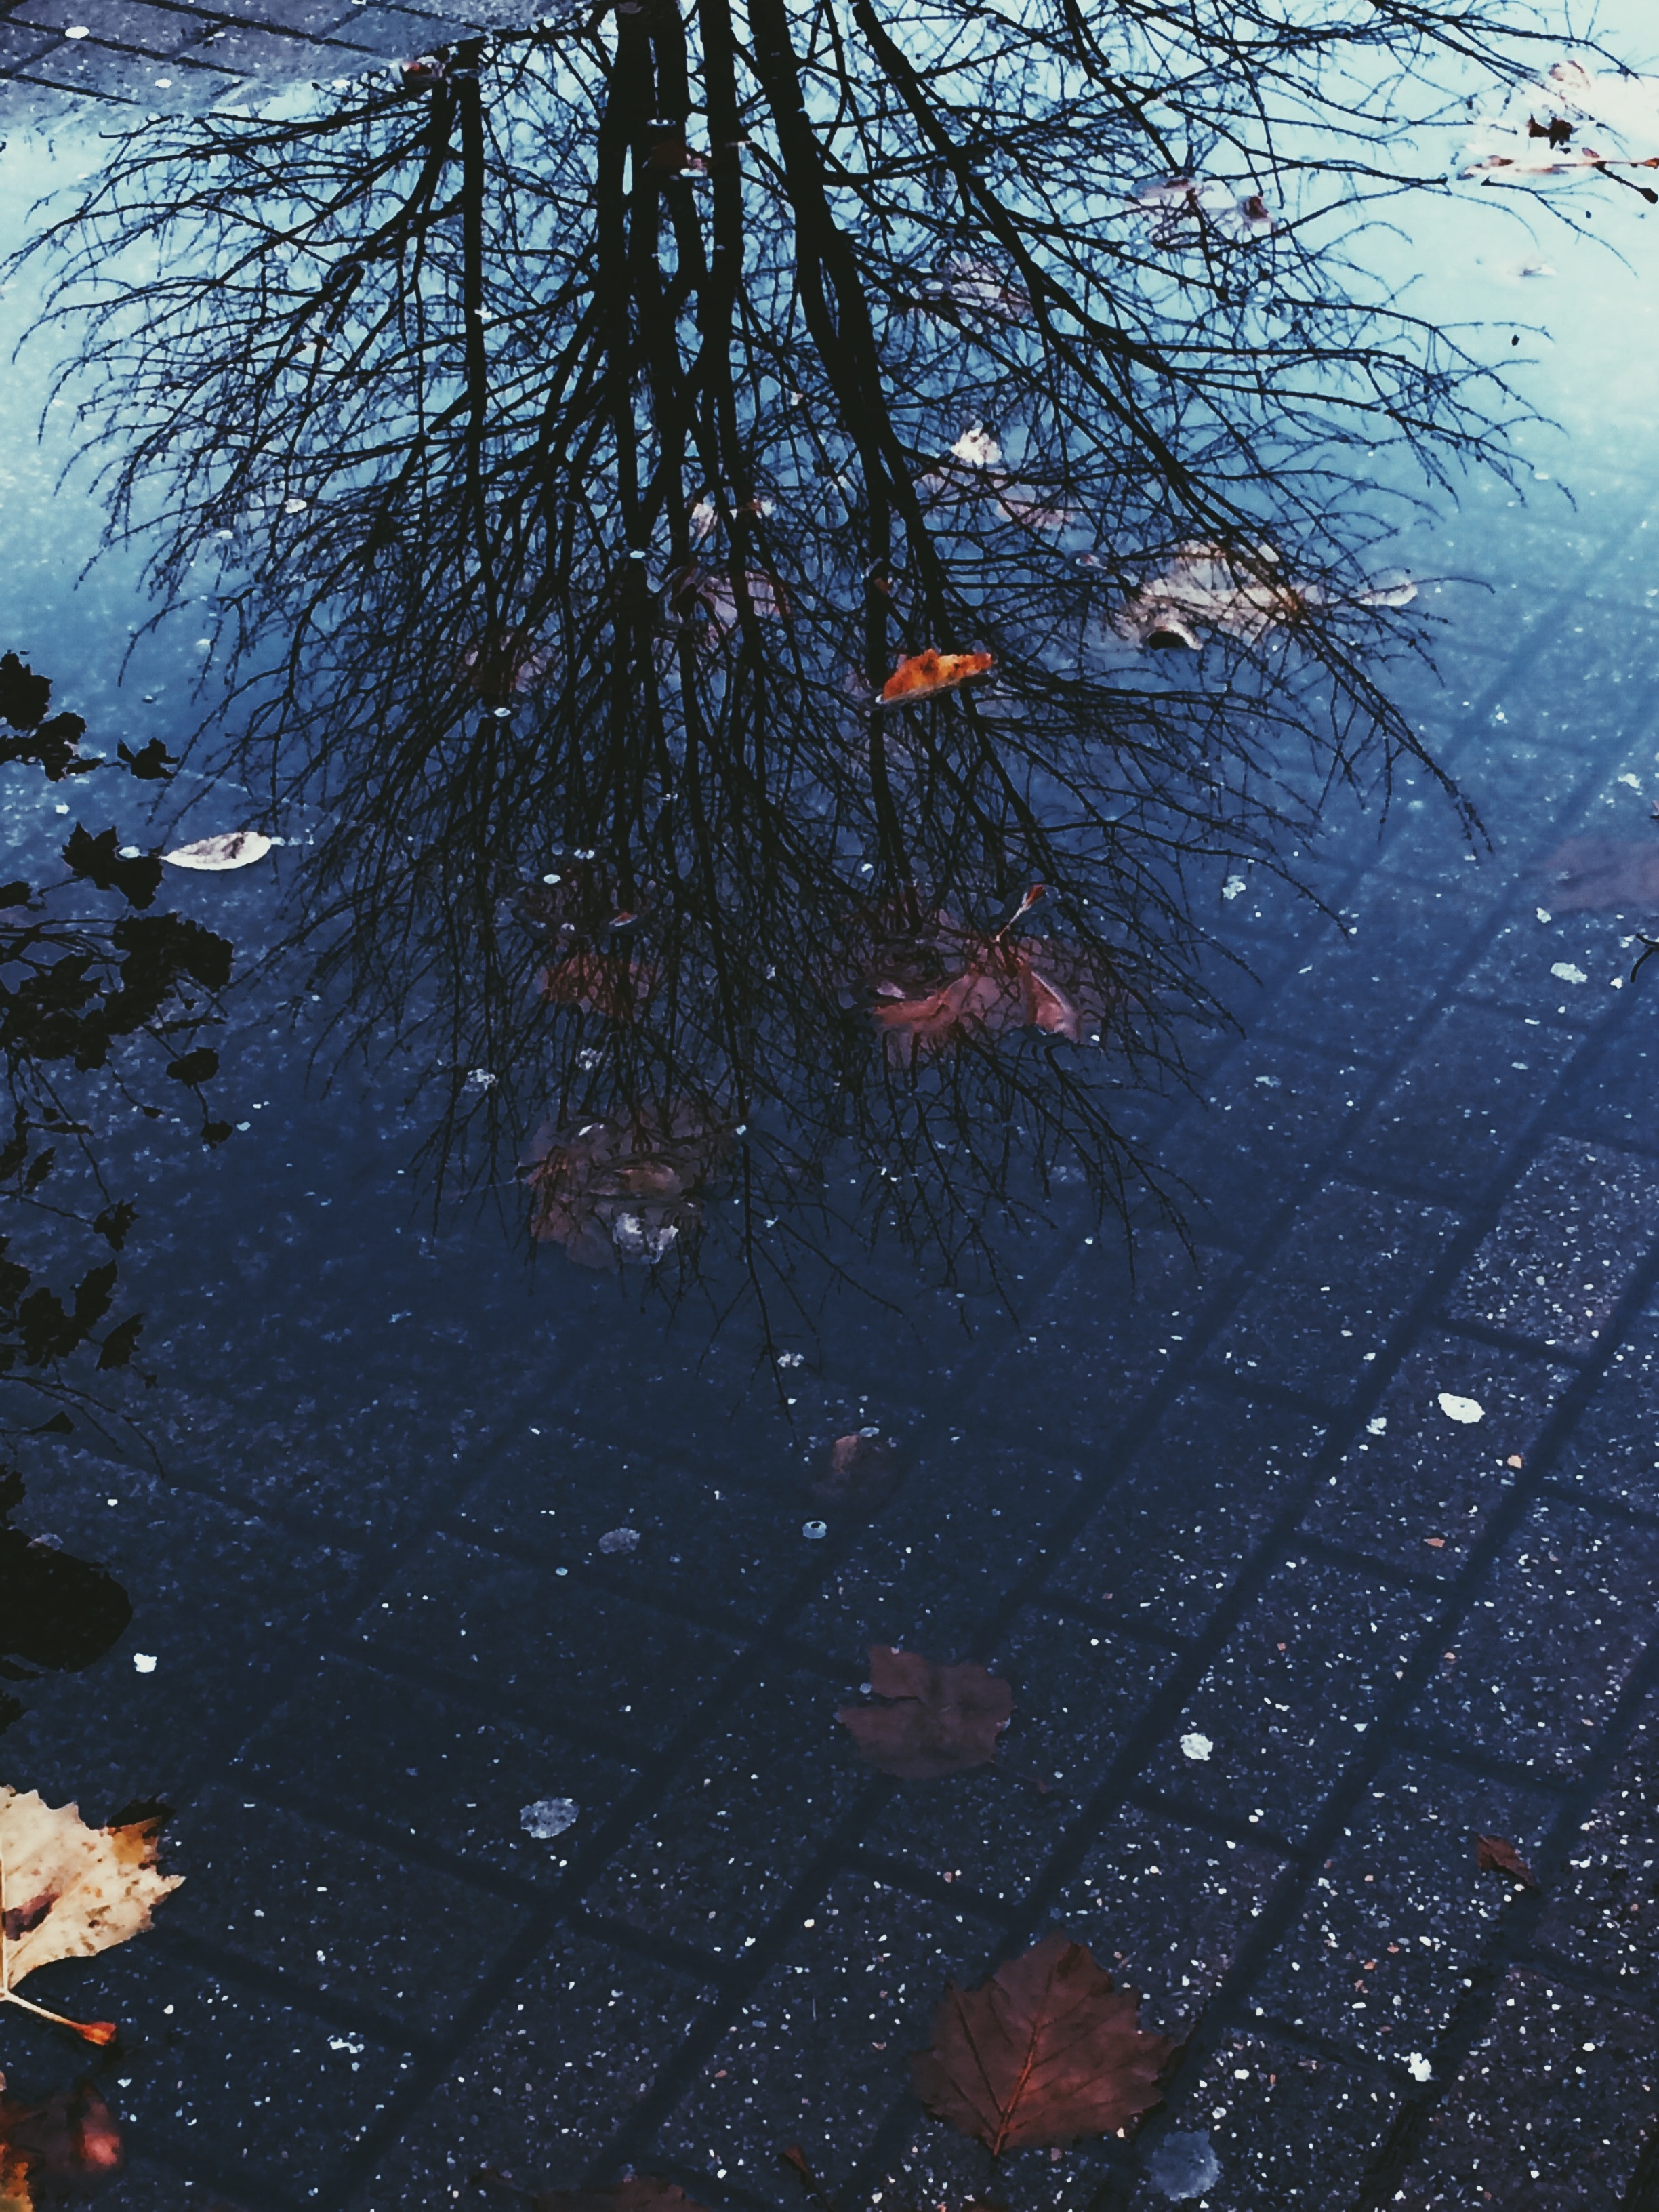
tree, branch, snow, winter, sunlight, leaf, ice, reflection, autumn, weather, season, atmospheric phenomenon